Morato (footballer, born 2001)

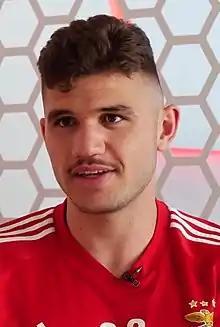
Morato with Benfica in 2020

Felipe Rodrigues da Silva (born 30 June 2001), commonly known as Morato, is a Brazilian professional footballer who plays as a centre-back or left-back for club Nottingham Forest.